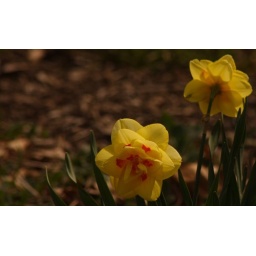
More yellow flowers from my day in Forest Park in Noblesville, Indiana with my girls